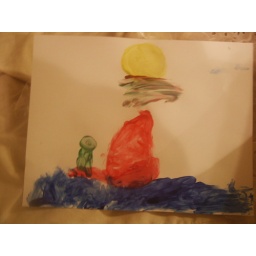
A boy on a boat in the water...